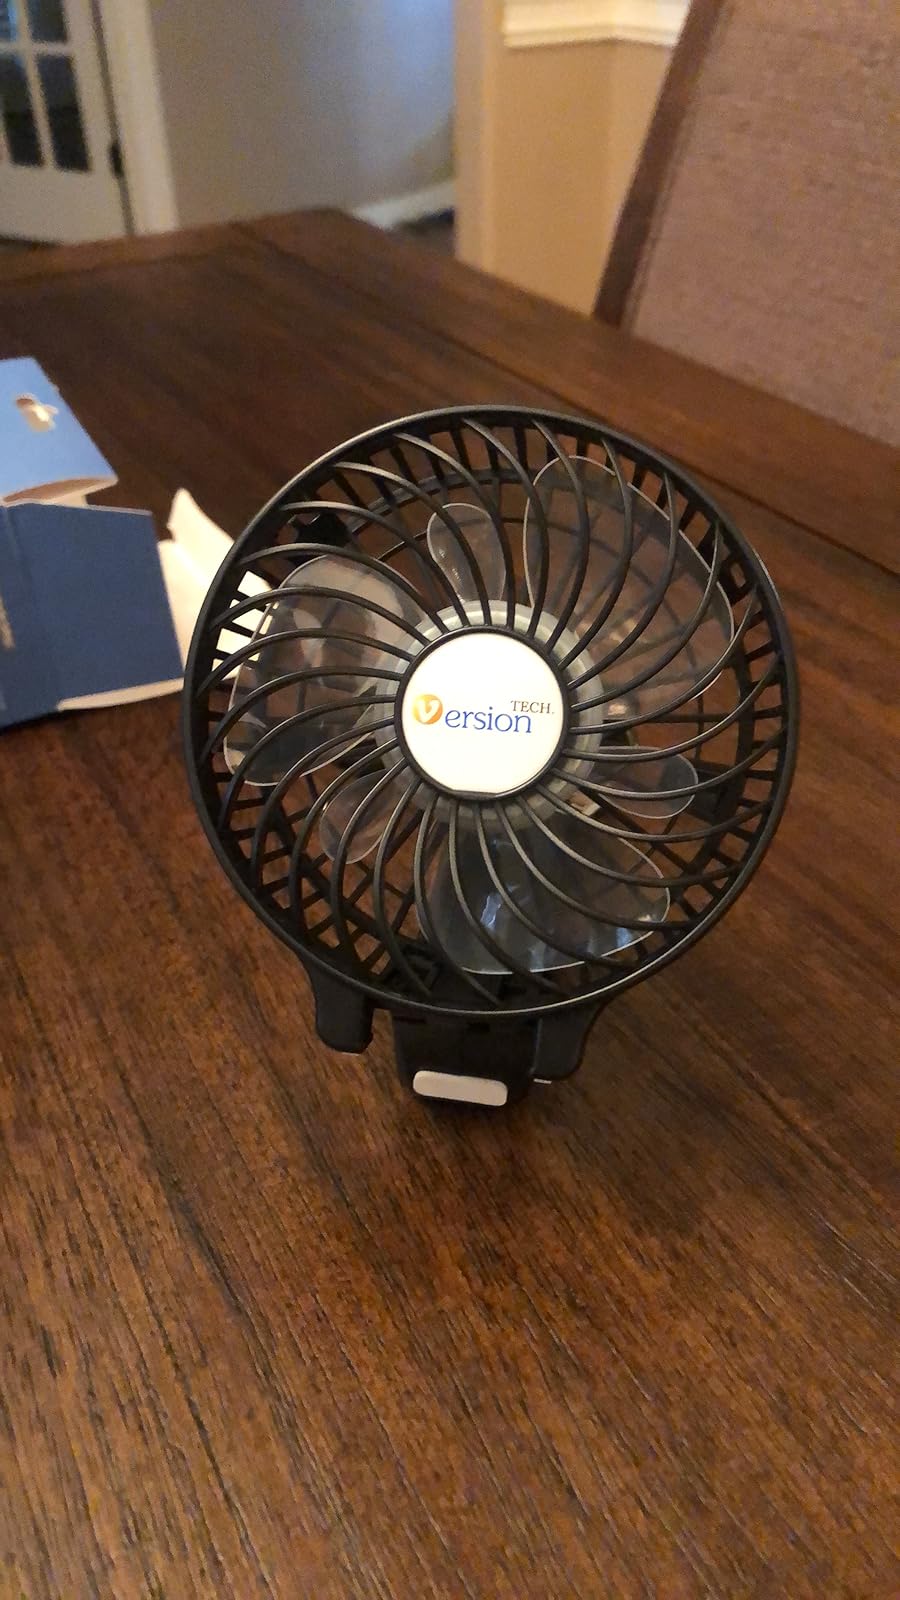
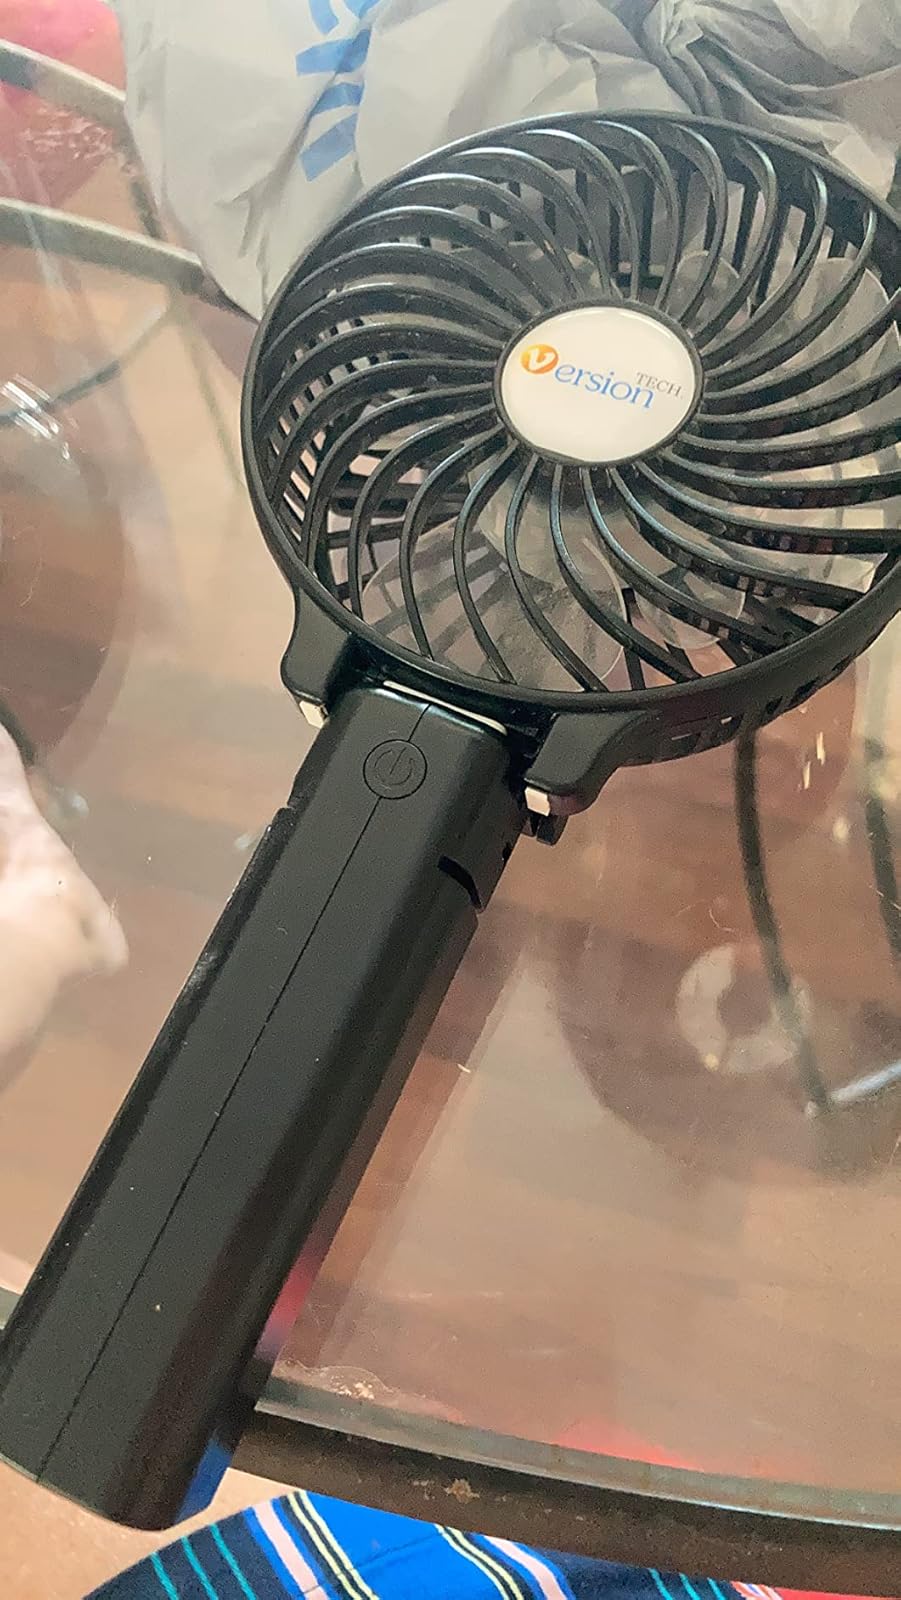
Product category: fan
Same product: yes